Auto Defense Choc

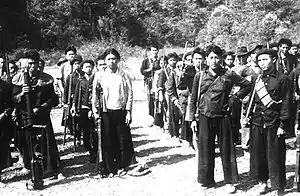
A "Auto Defense de Choc" (ADC) Hmong guerrilla company assembles at Phou Vieng, Spring 1961.

The Central Intelligence Agency's undercover entry into Laos would result in an American version of the ADC. CIA agent Bill Lair contacted Vang Pao in early January 1961. The Hmong officer offered to raise and train a clandestine army of 10,000 hill tribes guerrillas via the ADC program. Lair, who had trained the Thai Police Aerial Resupply Unit to Special Forces standards, got permission from his seniors to staff Operation Momentum and supply it from the Programs Evaluation Office. The first CIA-backed training session for ADC was at Padong, located back in the hills 17 kilometers south of the communist-occupied Plain of Jars. Key to the success of this ADC program was the pre-packed supplies that could be parachuted into obscurely located training camps. The ADC program was relatively inexpensive; for instance, the Lao soldiers were paid about ten cents per day.